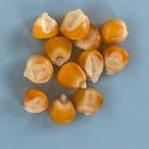
Maize quality: Good